Boisemont, Eure

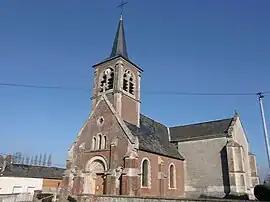
The church in Boisemont

Boisemont is a former commune in the Eure department in Normandy in northern France. On 1 January 2019, it was merged into the new commune Frenelles-en-Vexin.